IBM dictation machines

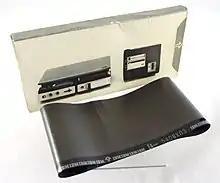
IBM Magnabelt

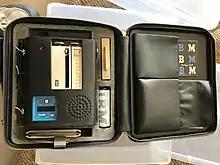
IBM Model 224 Portable Recorder

The Model 224 is a portable dictation machine released in 1965 as a follow-on to the much larger Model 214. The combination of its low weight and small form factor with integrated microphone and a very quiet motor, made it a sales success, especially as it was very easy to demonstrate. The success of the Model 224 helped promote sales across the whole product line.